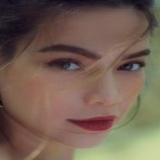
ca sĩ Hồ Ngọc Hà